Oregon Route 237

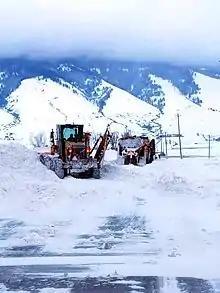
Snow removal on Route 237

Oregon Route 237 is an Oregon state highway running from OR 82 in Island City to Interstate 84 and U.S. Route 30 in North Powder. OR 237 is composed of the Cove Highway No. 342 (see Oregon highways and routes) and part of the La Grande-Baker Highway No. 66. It is a combined long and runs generally northwest to southeast in an inverted L pattern.